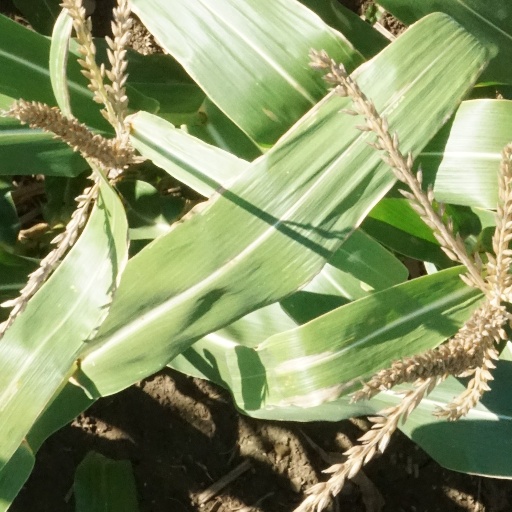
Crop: maize; corn